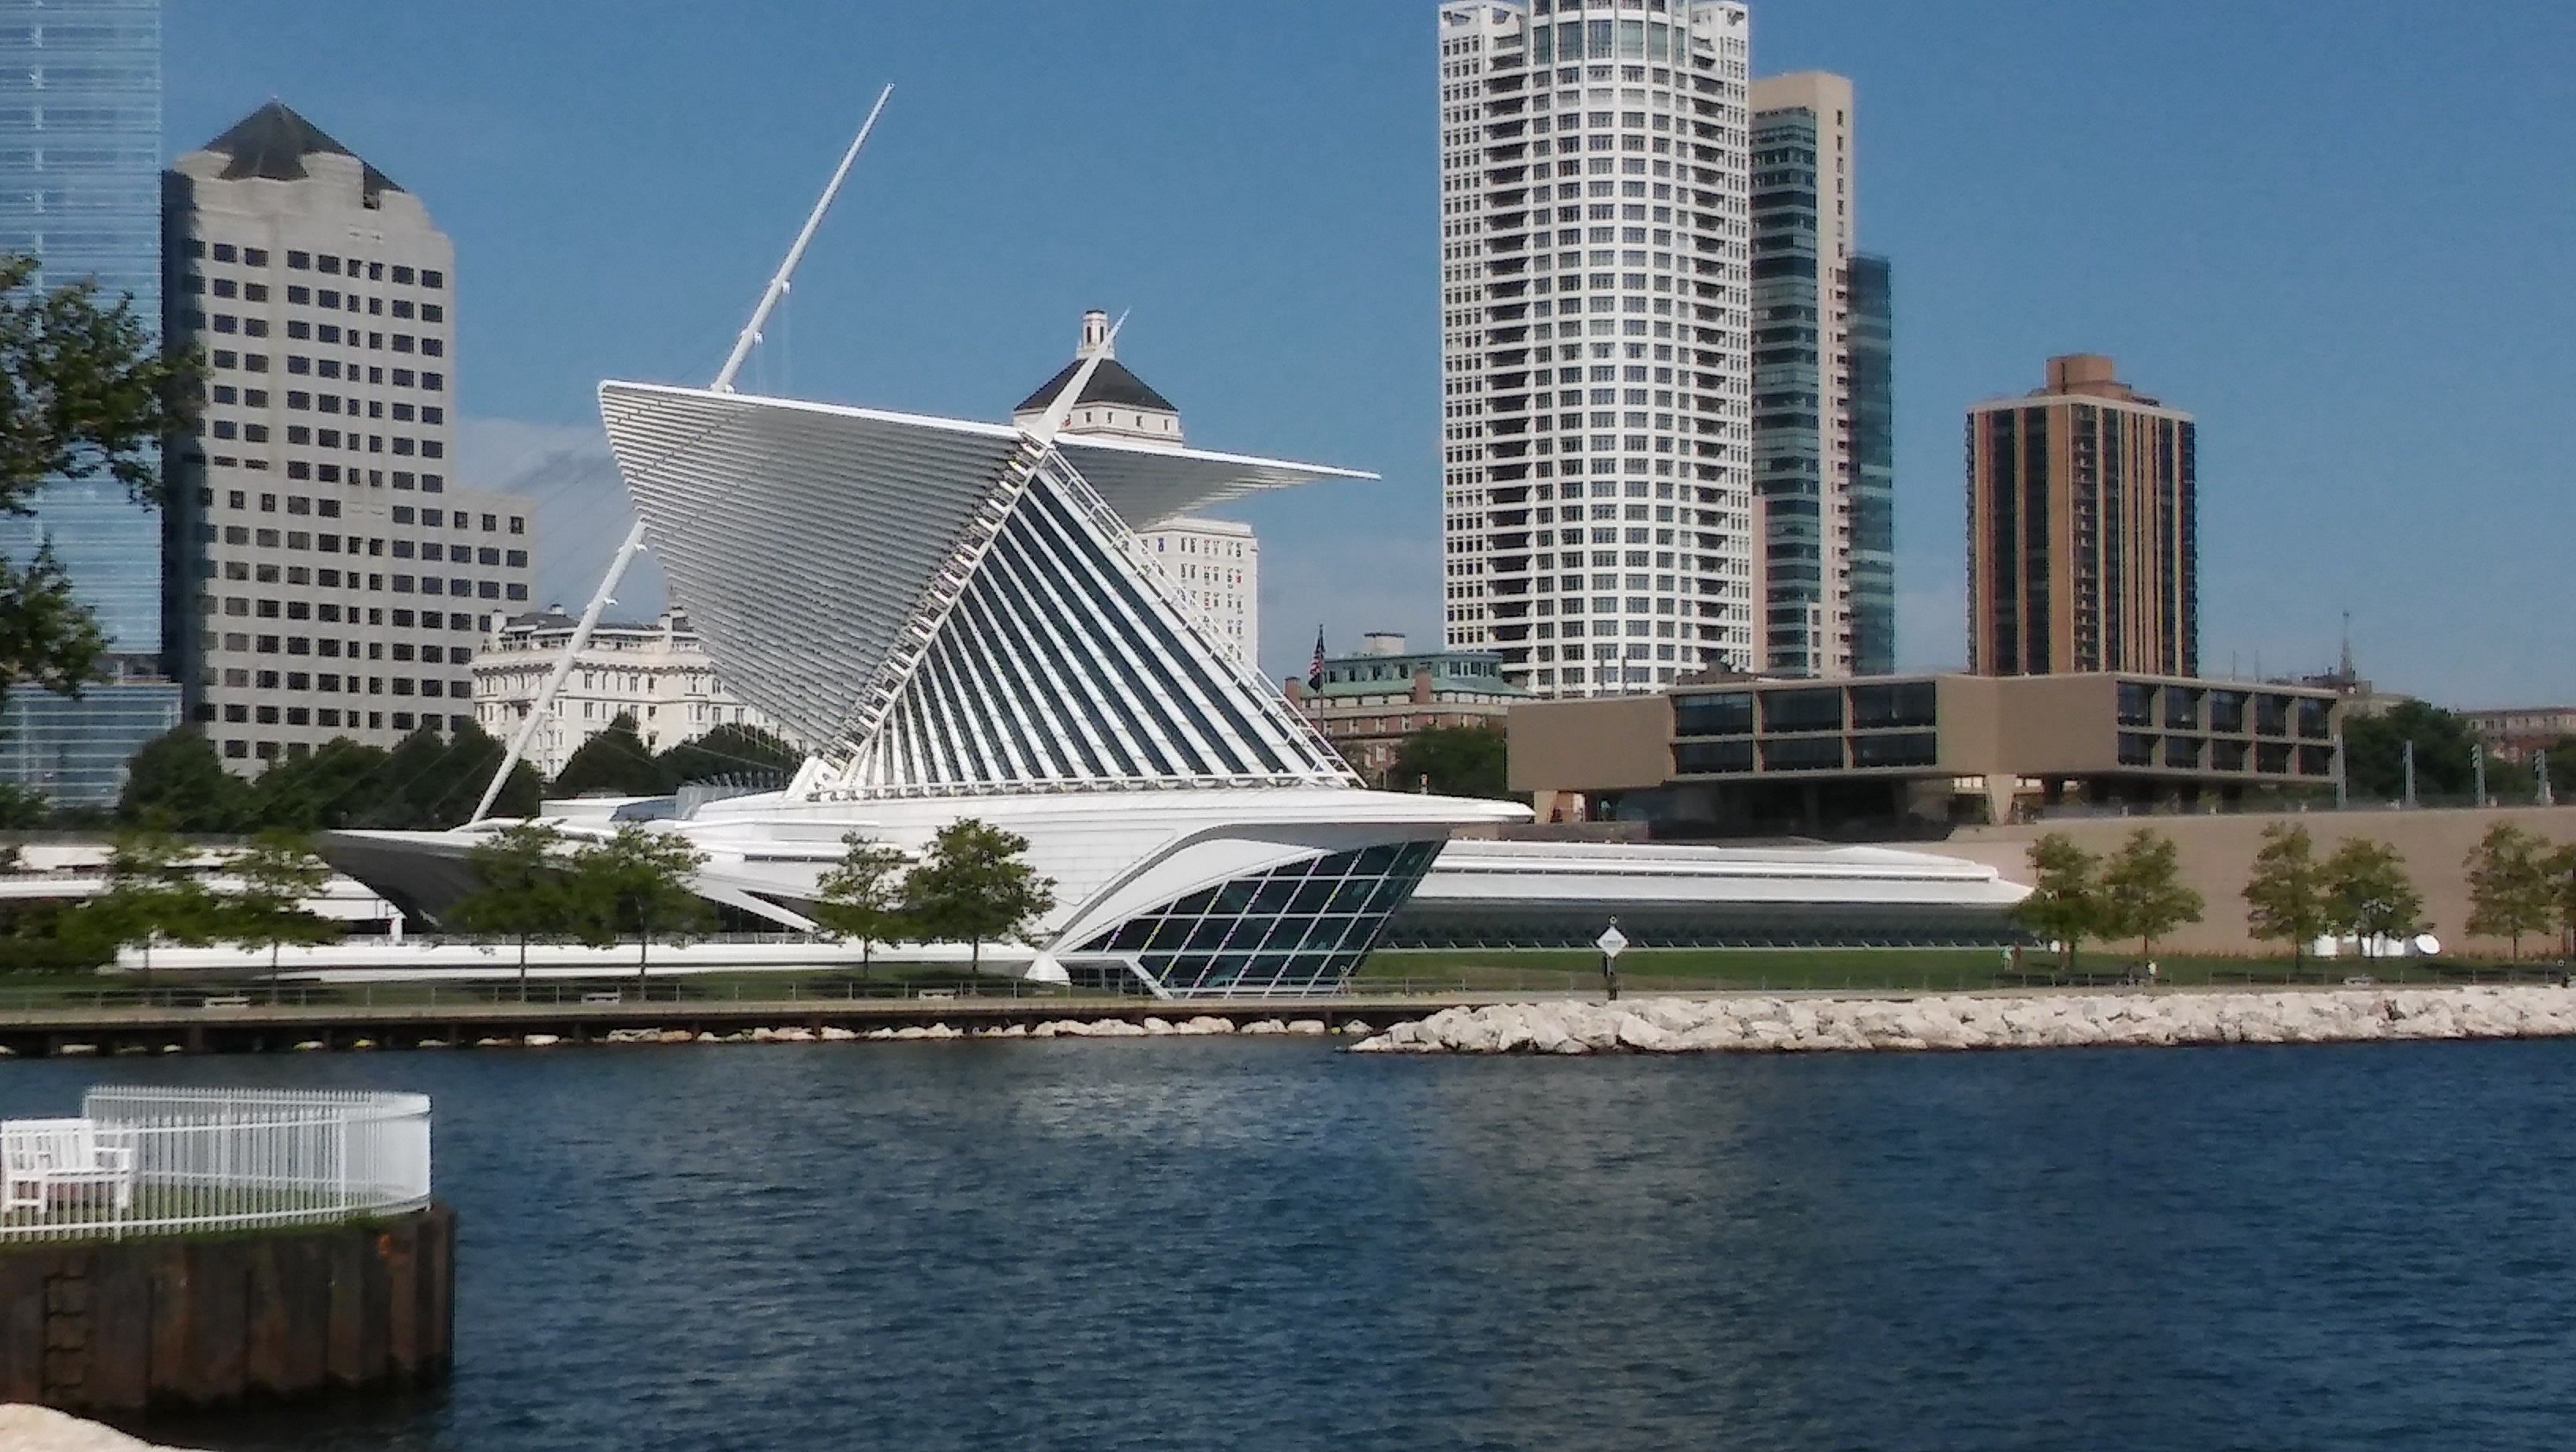
dock, architecture, structure, sky, skyline, lake, building, city, skyscraper, urban, cityscape, downtown, travel, tower, museum, usa, landmark, harbor, blue, marina, waterfront, tower block, outdoors, michigan, lakefront, midwest, condominium, wisconsin, milwaukee, wi, human settlement